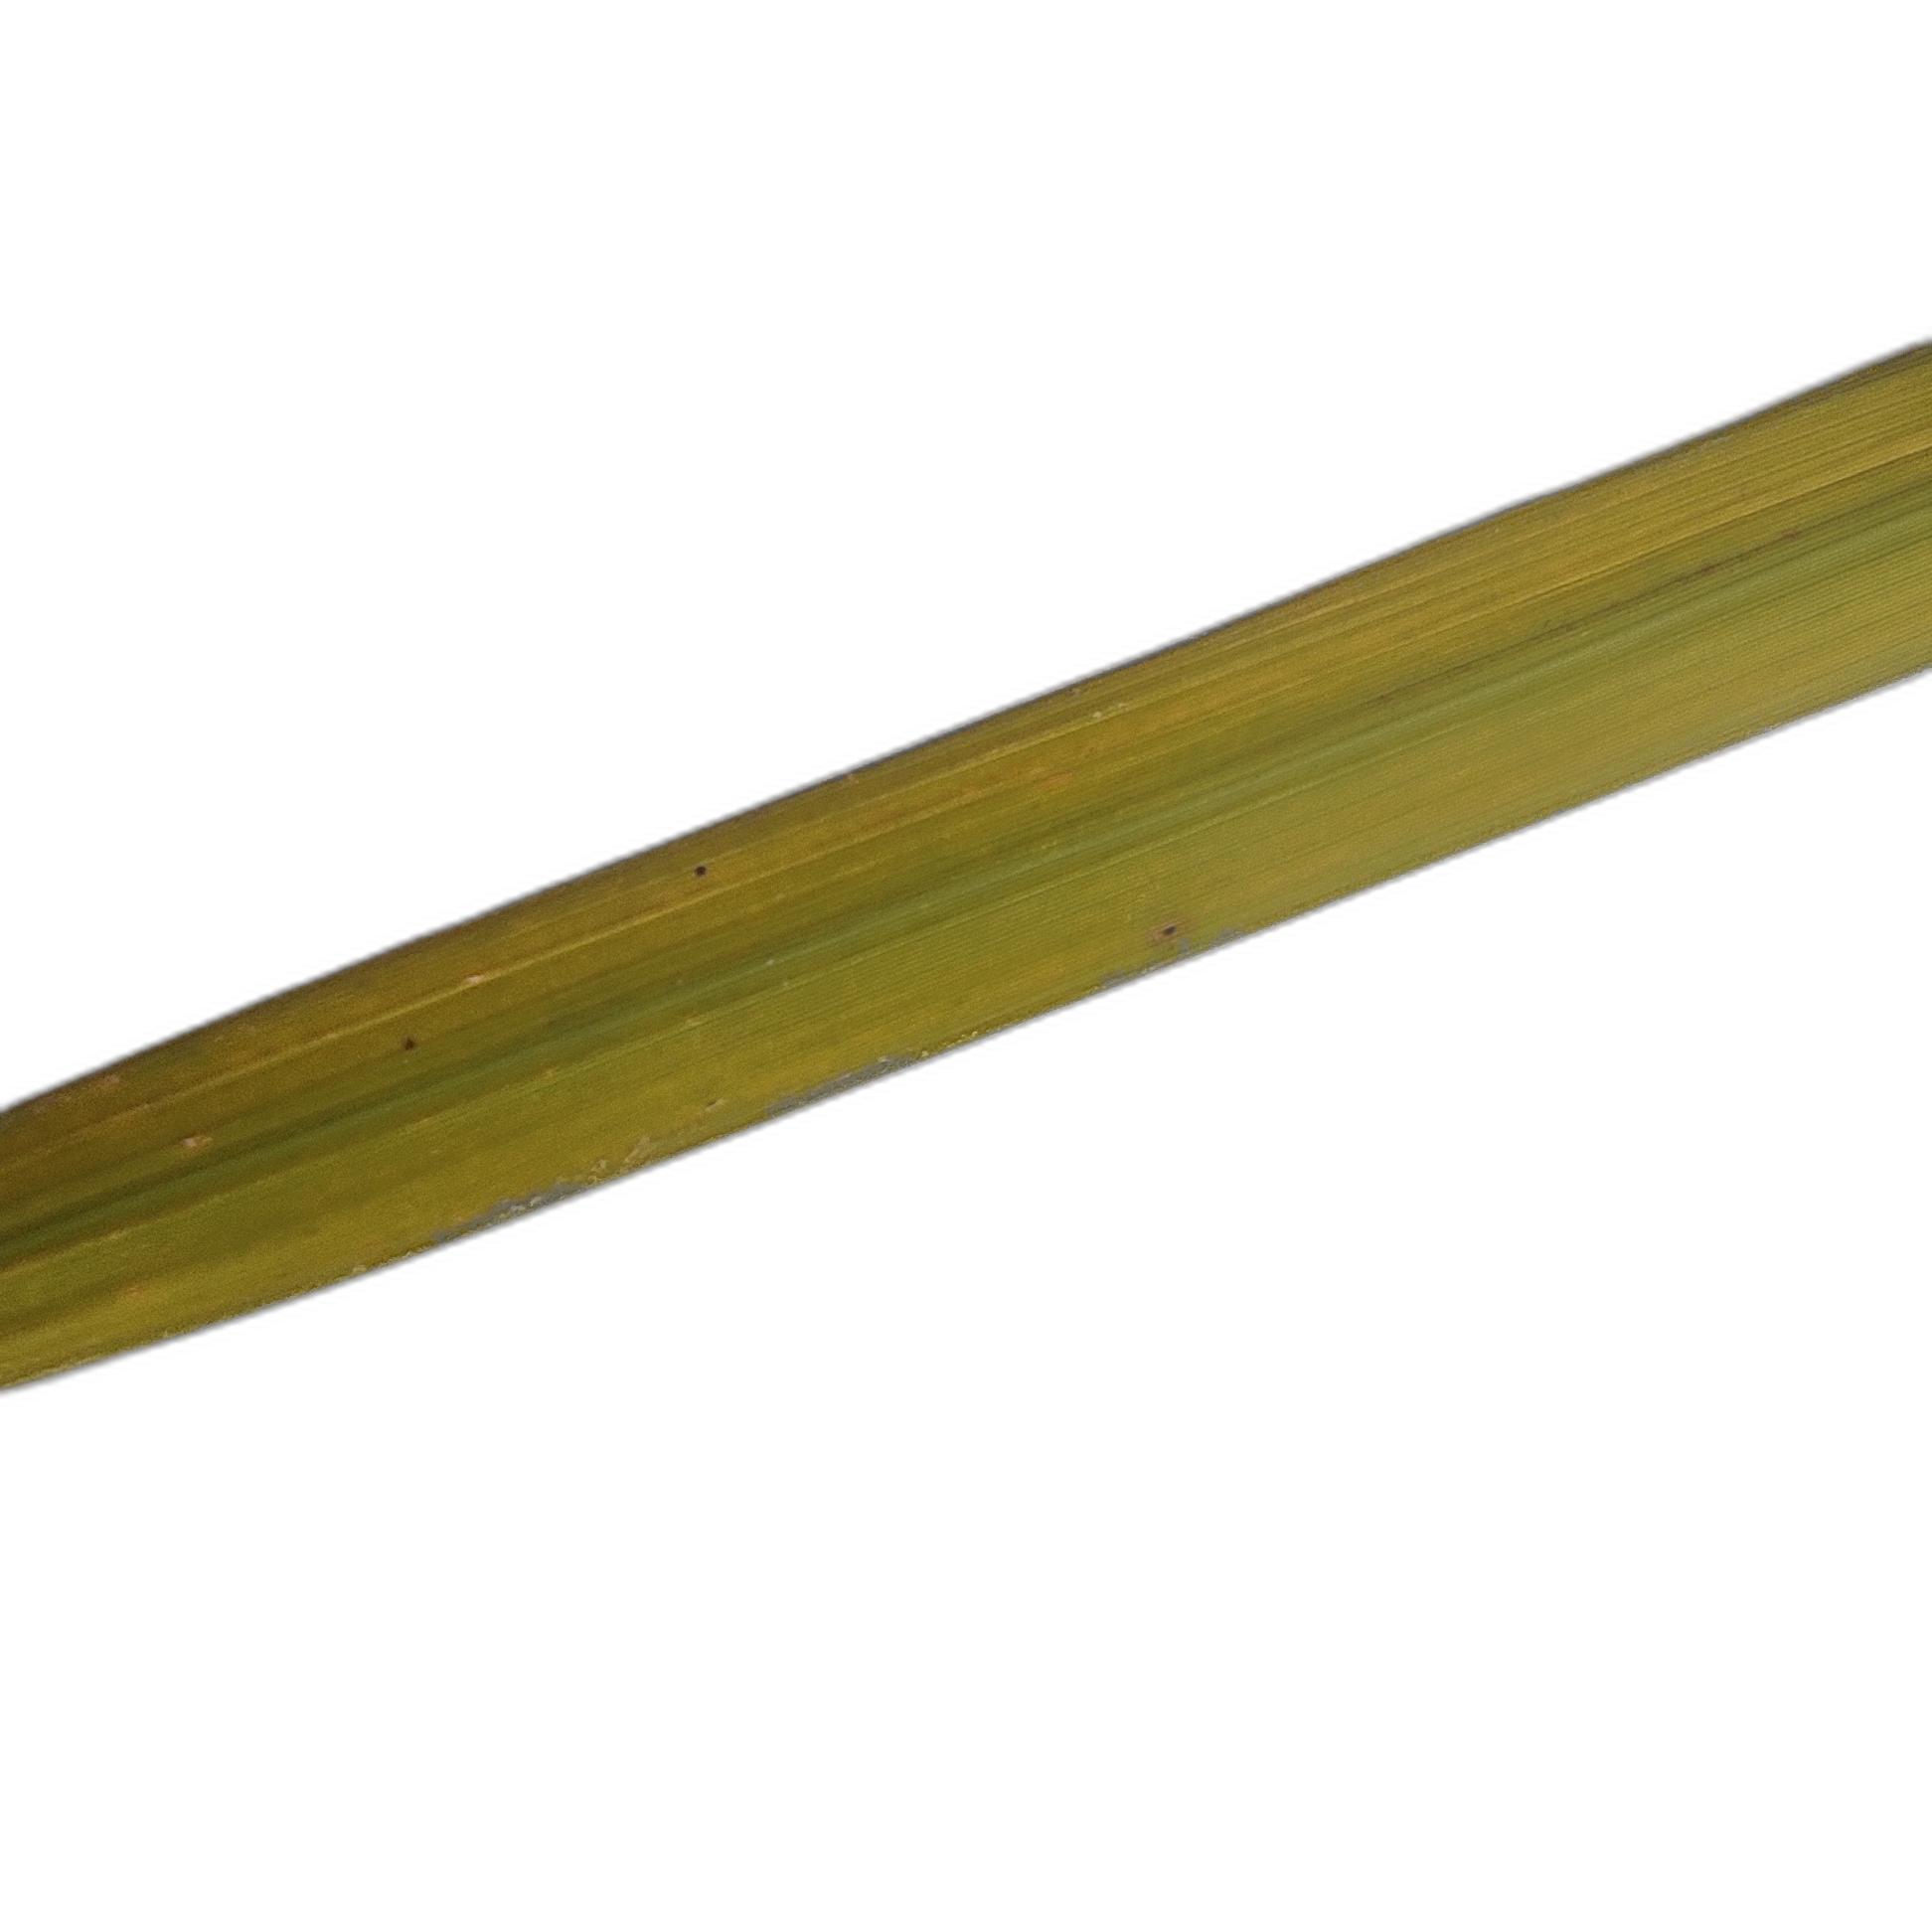
Label: Rice Tungro